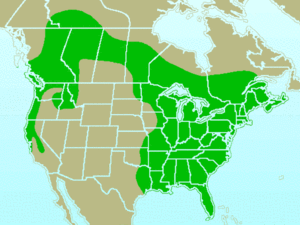
Le Grand Pic est une espèce d'oiseaux appartenant à la famille des Picidae présent en Amérique du Nord.